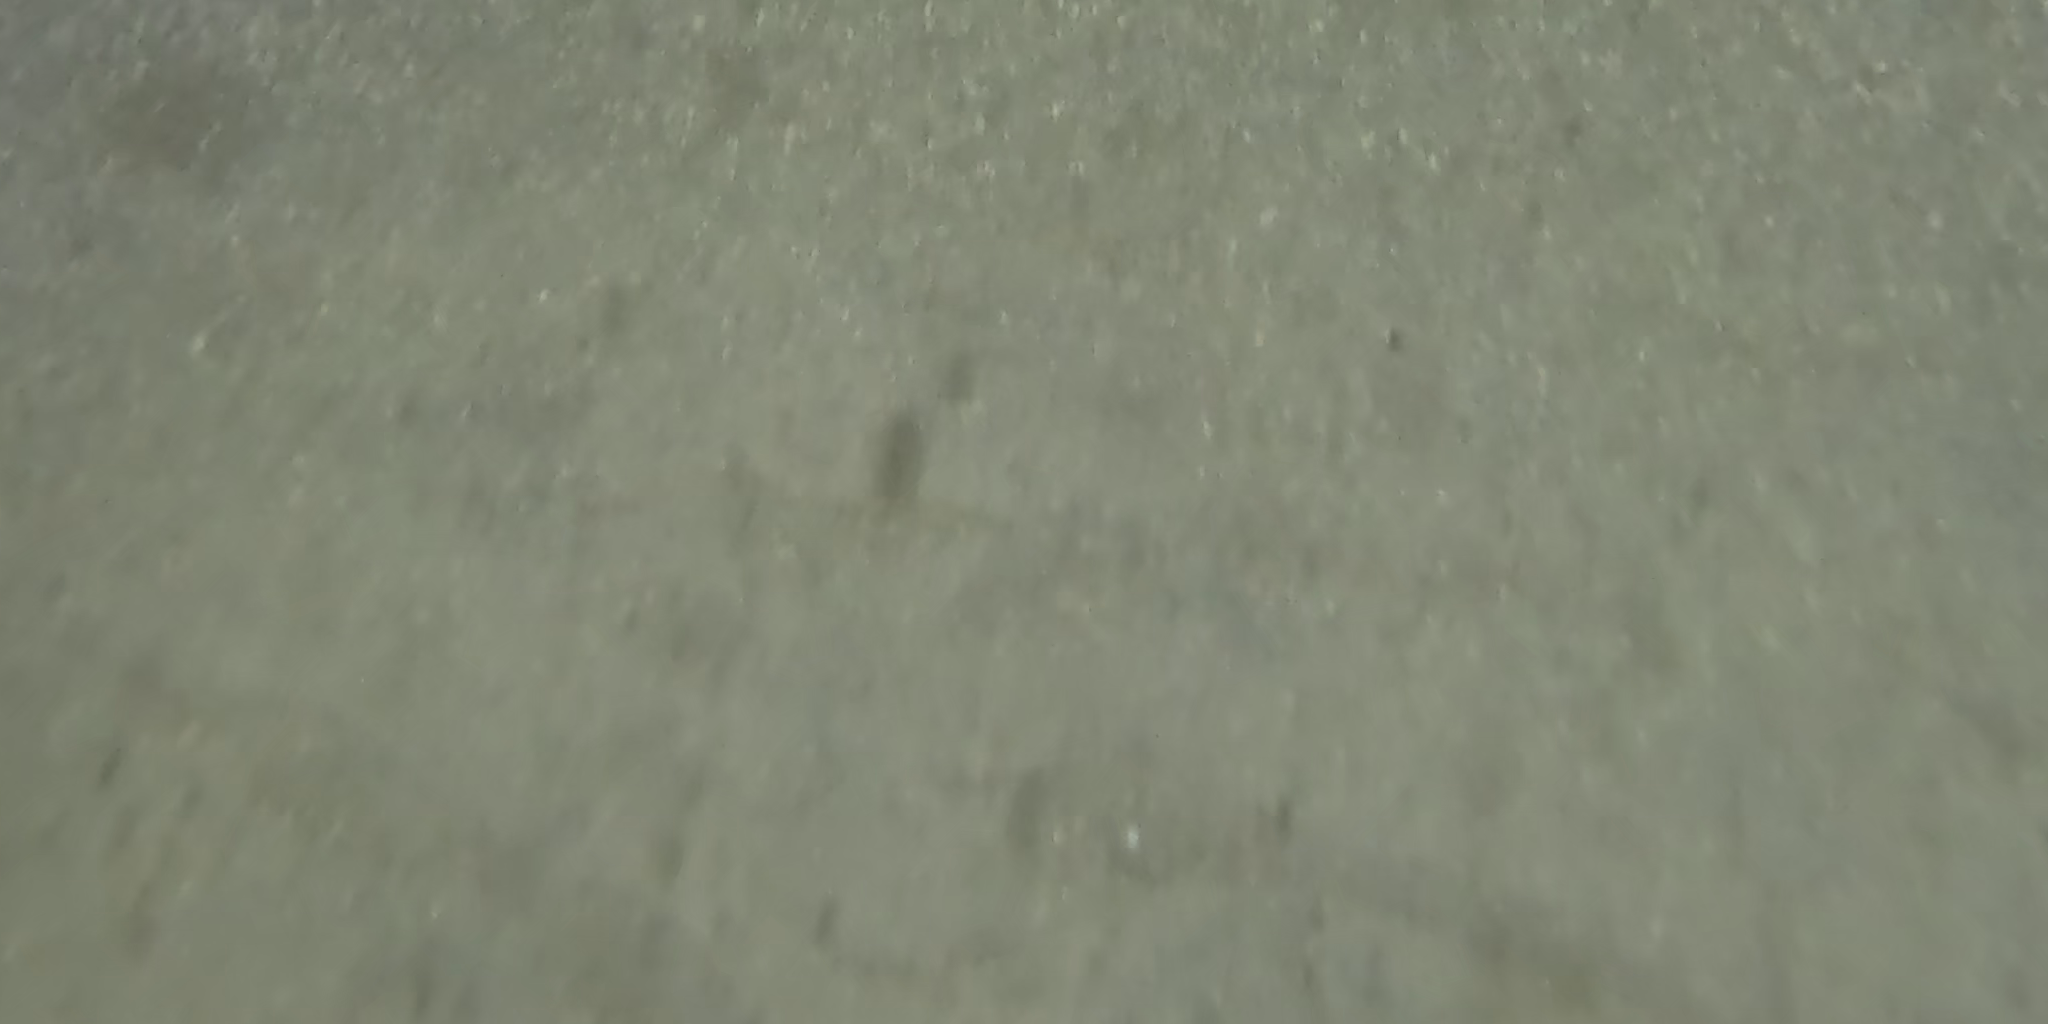
Seabed habitat: sand